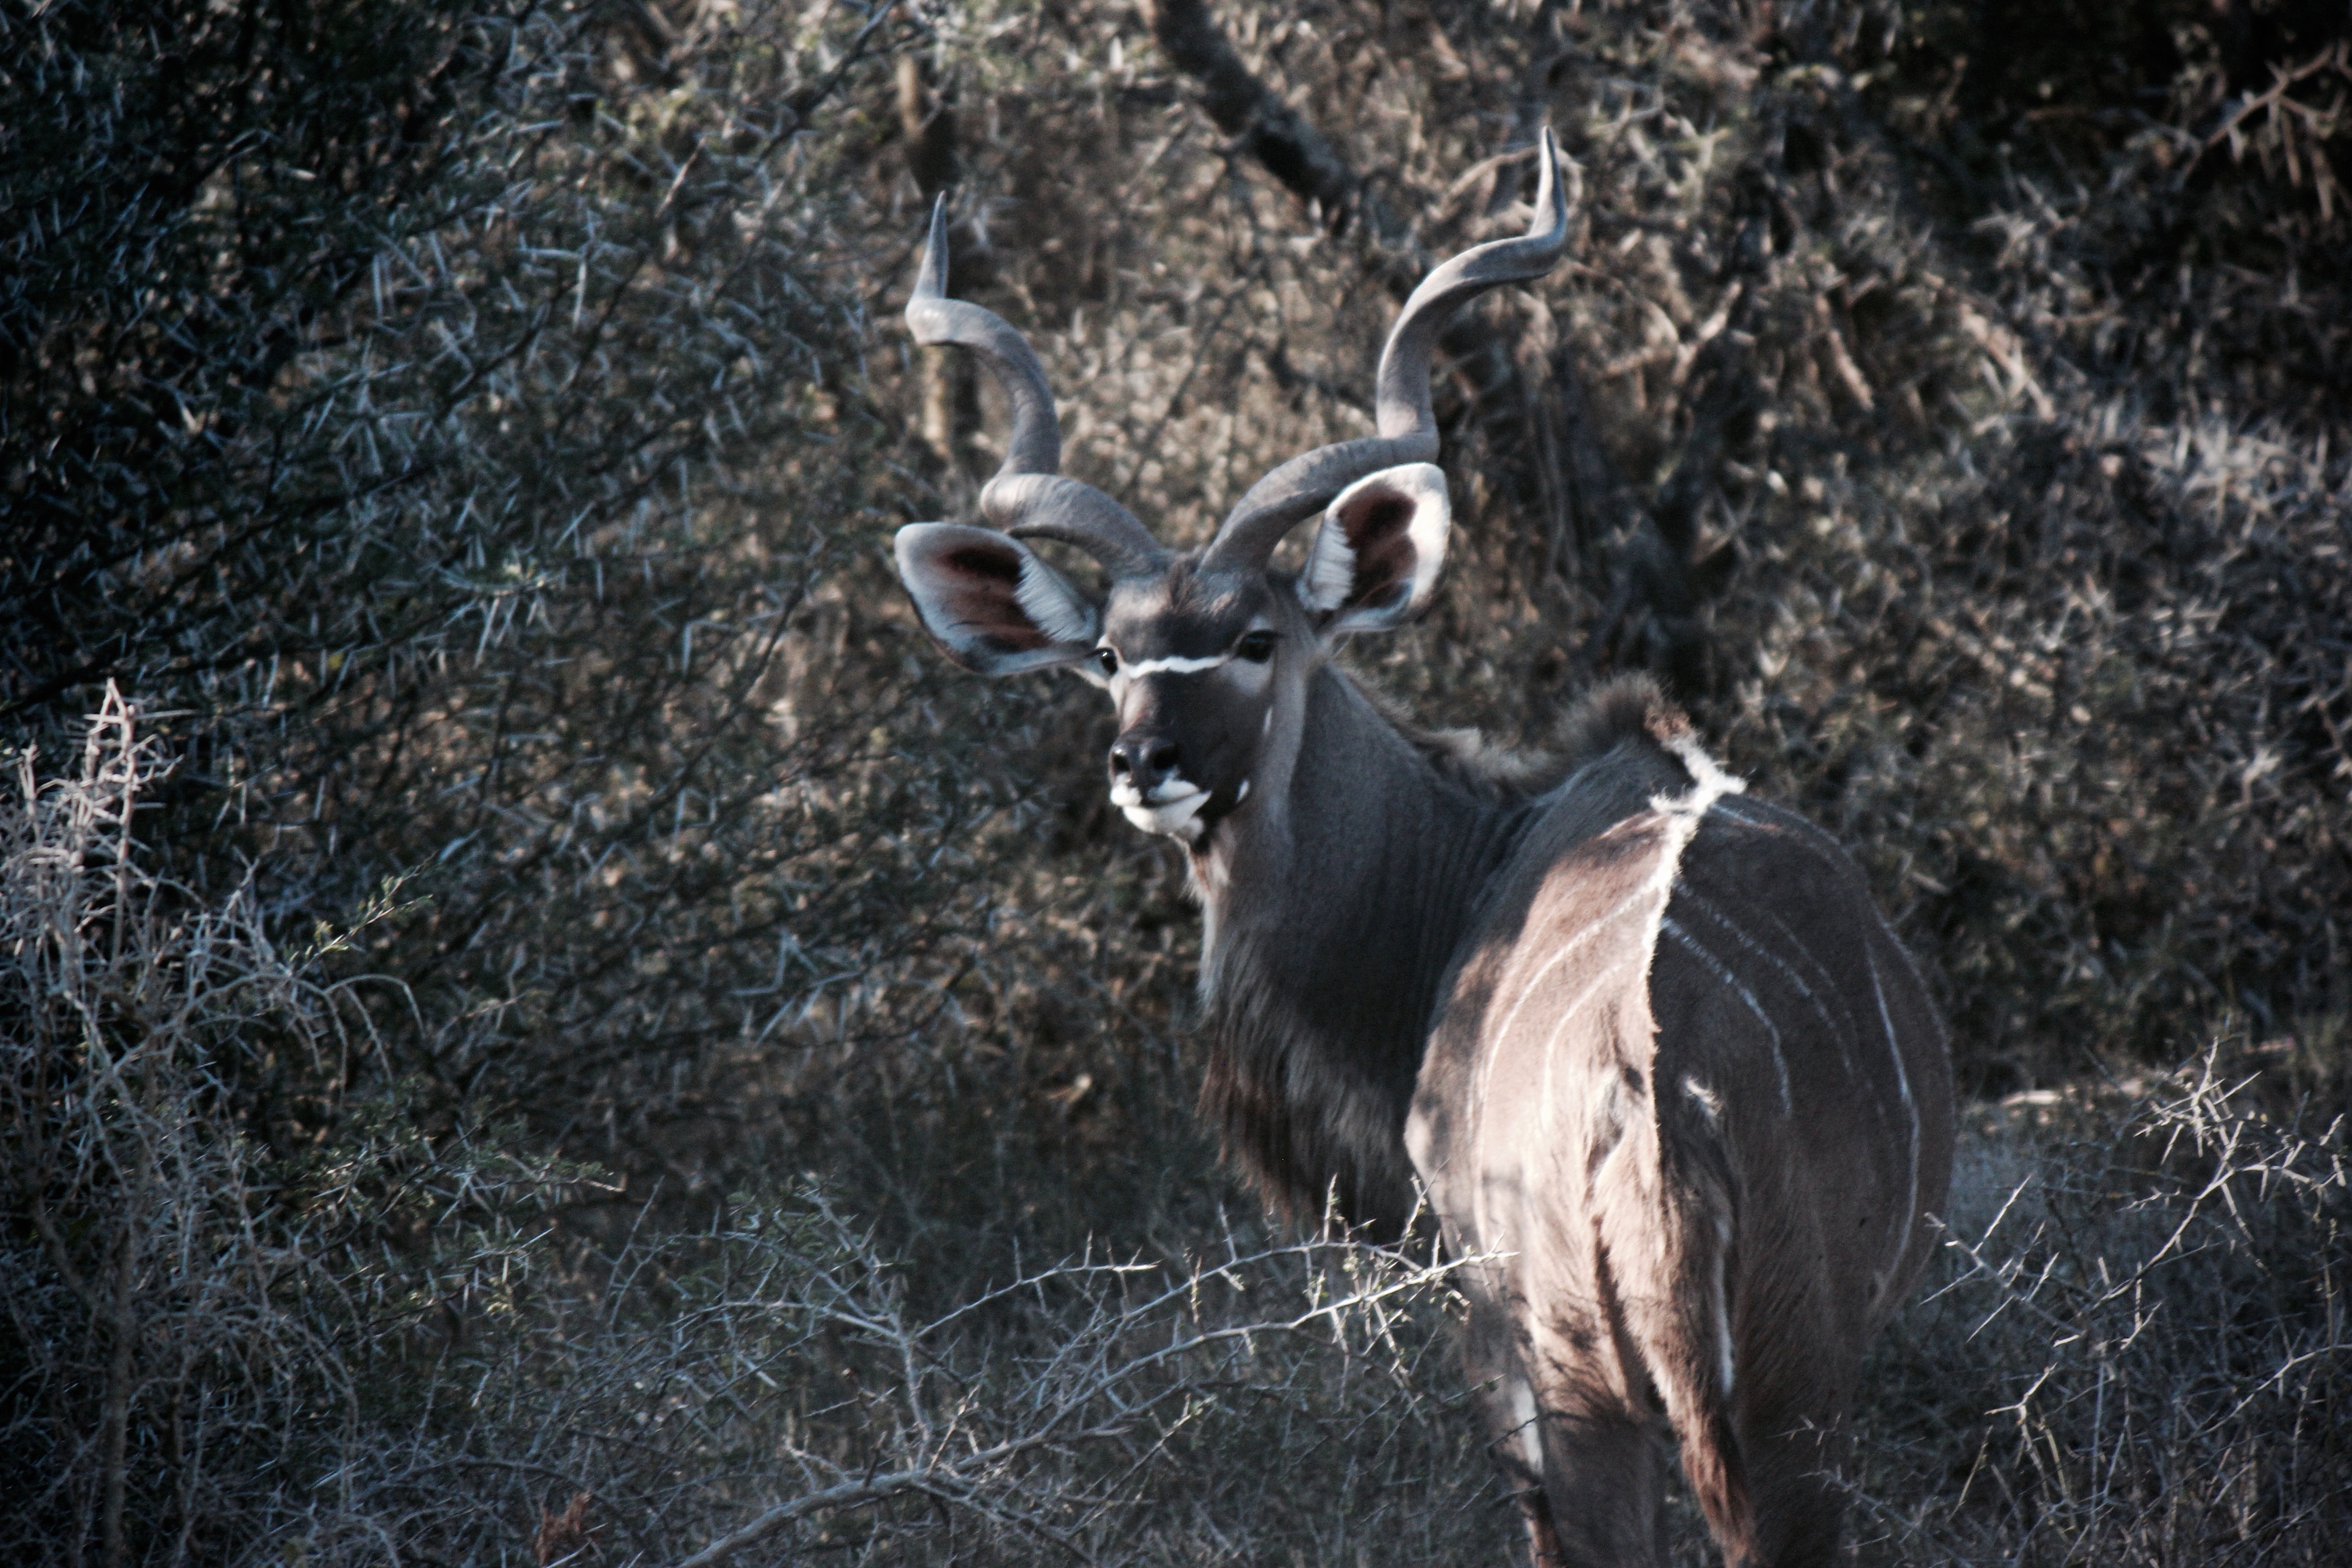
wildlife, horn, mammal, fauna, antelope, kudu, cow goat family